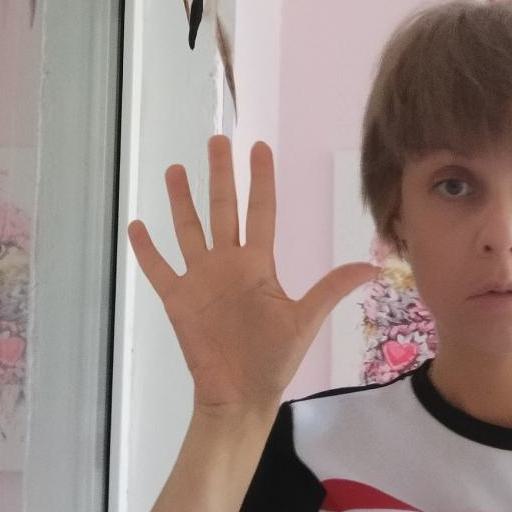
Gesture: palm